White House vegetable garden

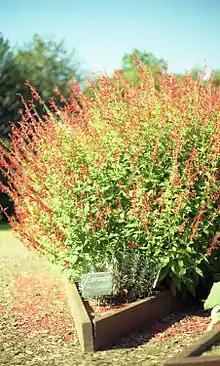
A small lavender shrub planted next to a large salvia bush in the White House vegetable garden

The White House has had multiple vegetable gardens since its completion in 1800. John and Abigail Adams, Eleanor Roosevelt, Hillary Clinton and Michelle Obama all have had their own versions of vegetable gardens. Roosevelt planted the White House victory garden during World War II to promote the use of victory gardens by American citizens in a time of possible food scarcity. Hillary Clinton had a vegetable garden constructed on the roof of the White House. On March 20, 2009, Michelle Obama broke ground on the largest and most expansive vegetable garden to date on the White House lawn.